Ion Ababii

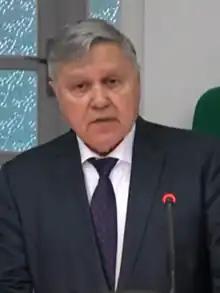
Ababii in 2019

Ion Ababii (born 11 February 1944) is a Moldovan phyisican, specialist in otorhinolaryngology. He was elected as correspondent member (1993) and later on became a full member (2000) of the Moldovan Academy of Sciences. He was Rector of the Nicolae Testemițanu State University of Medicine and Pharmacy in Chișinău. He held the position of Minister of Health of Moldova.